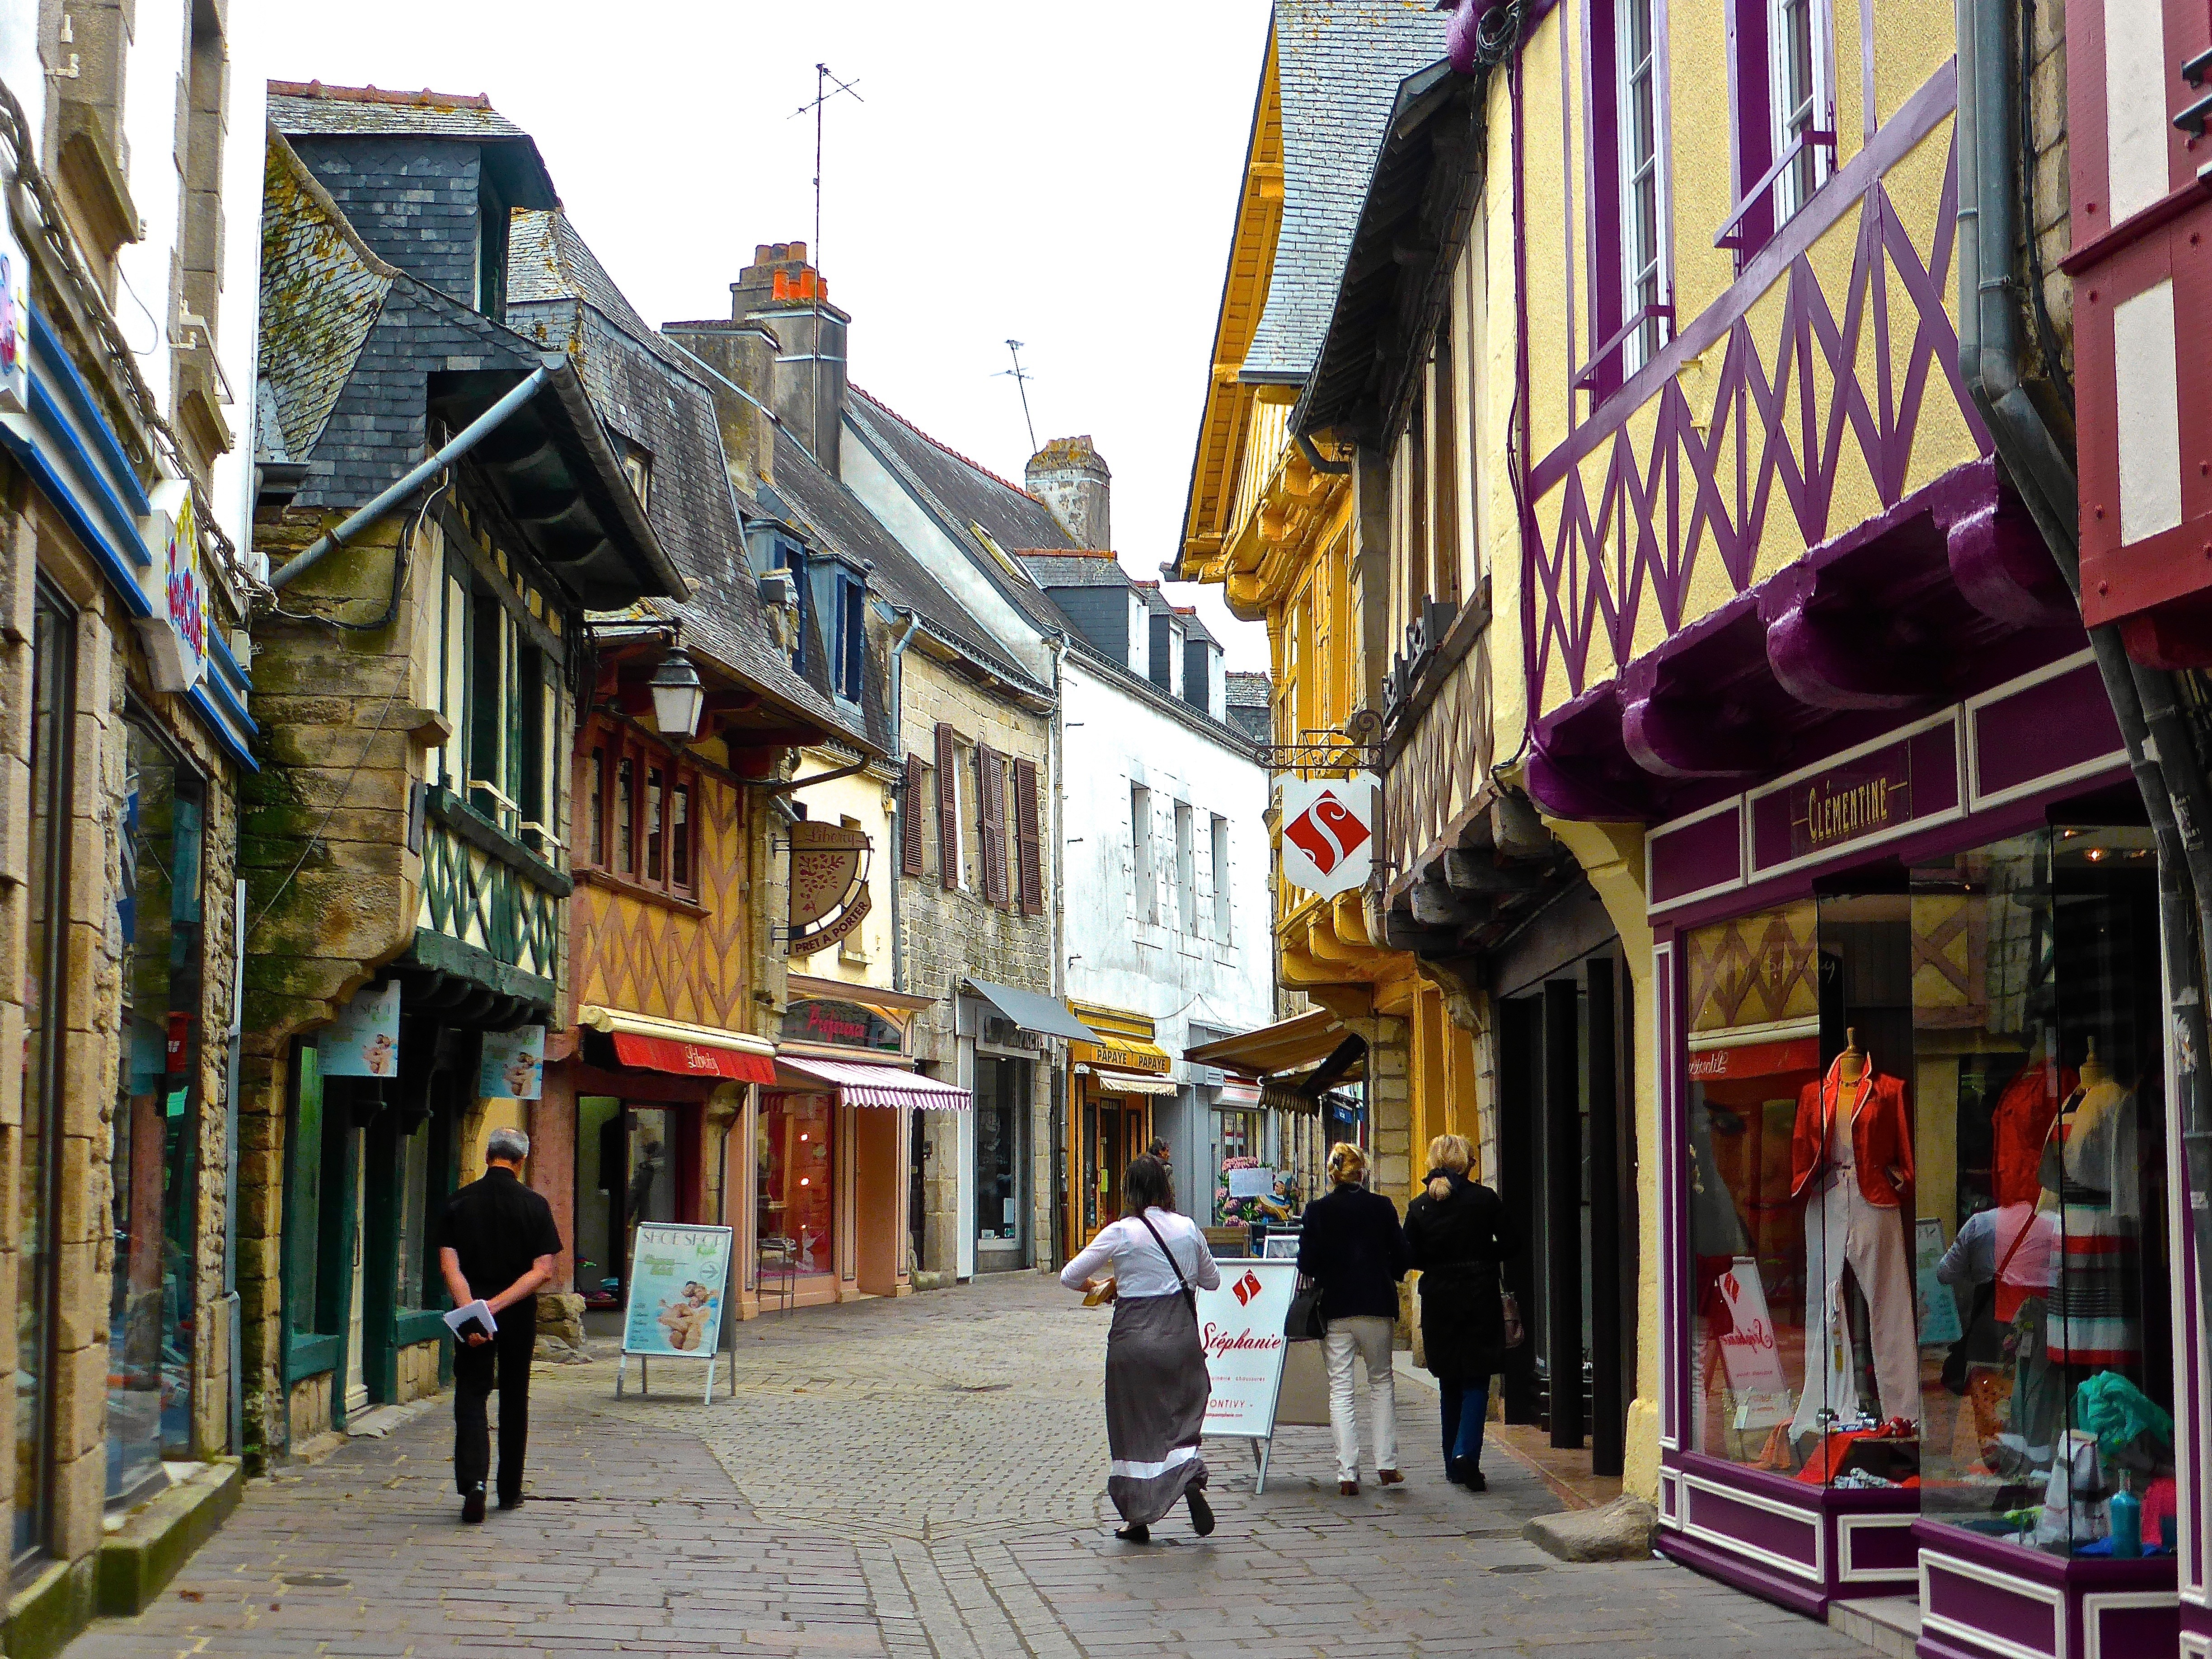
architecture, structure, wood, road, street, vintage, antique, town, alley, city, cityscape, downtown, travel, color, facade, exterior, alleyway, shopping, historic, medieval, infrastructure, traditional, architectural, neighbourhood, timbered, urban area, human settlement